Cathedral of Our Lady of Tortosa

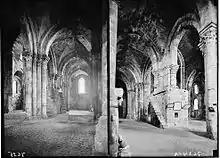
Interiors (1936).

The Cathedral of Our Lady of Tortosa was a Catholic cathedral in the city of Tartus, Syria. Erected during the 12th century, it has been described by historians as "the best-preserved religious structure of the Crusades." The cathedral was popular among pilgrims during the Crusades because Saint Peter was said to have founded a small church there dedicated to the Virgin Mary. After it was captured by the Mamluks, the cathedral was turned into a mosque. Today, the building serves as the National Museum of Tartus.